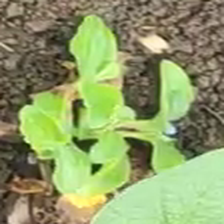
Weed species: Kena_(Commplina_benghalensio)